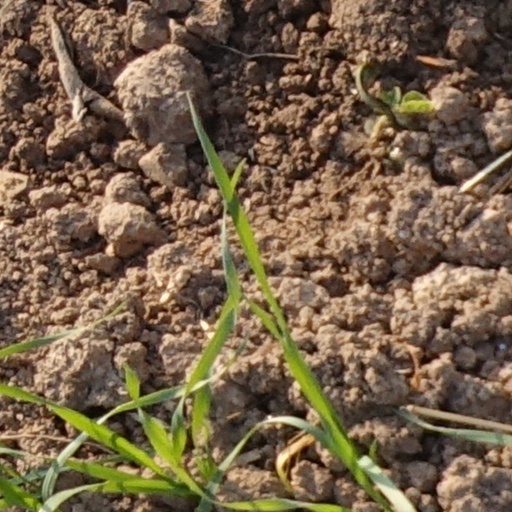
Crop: wheat